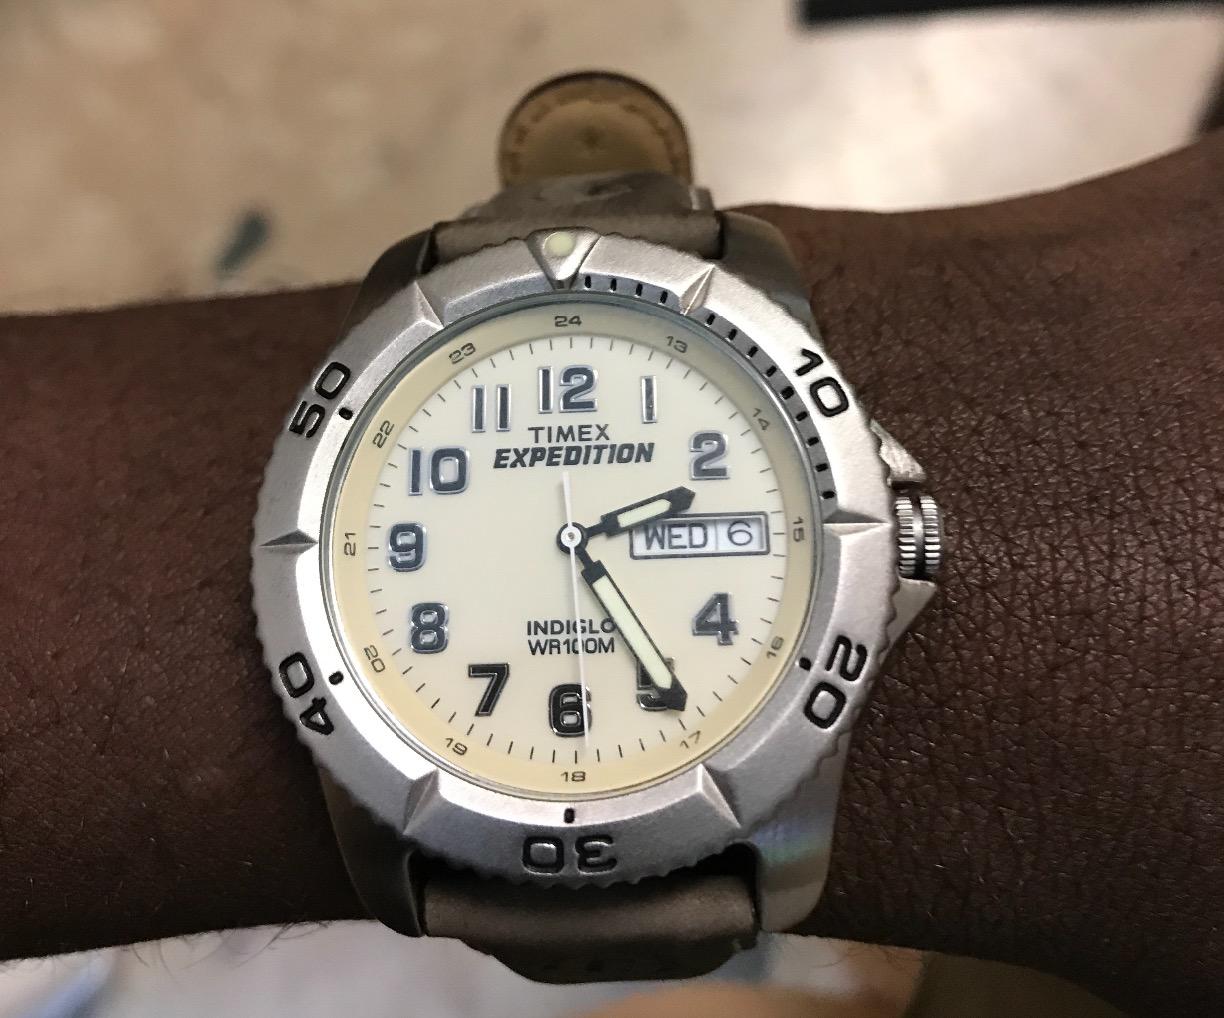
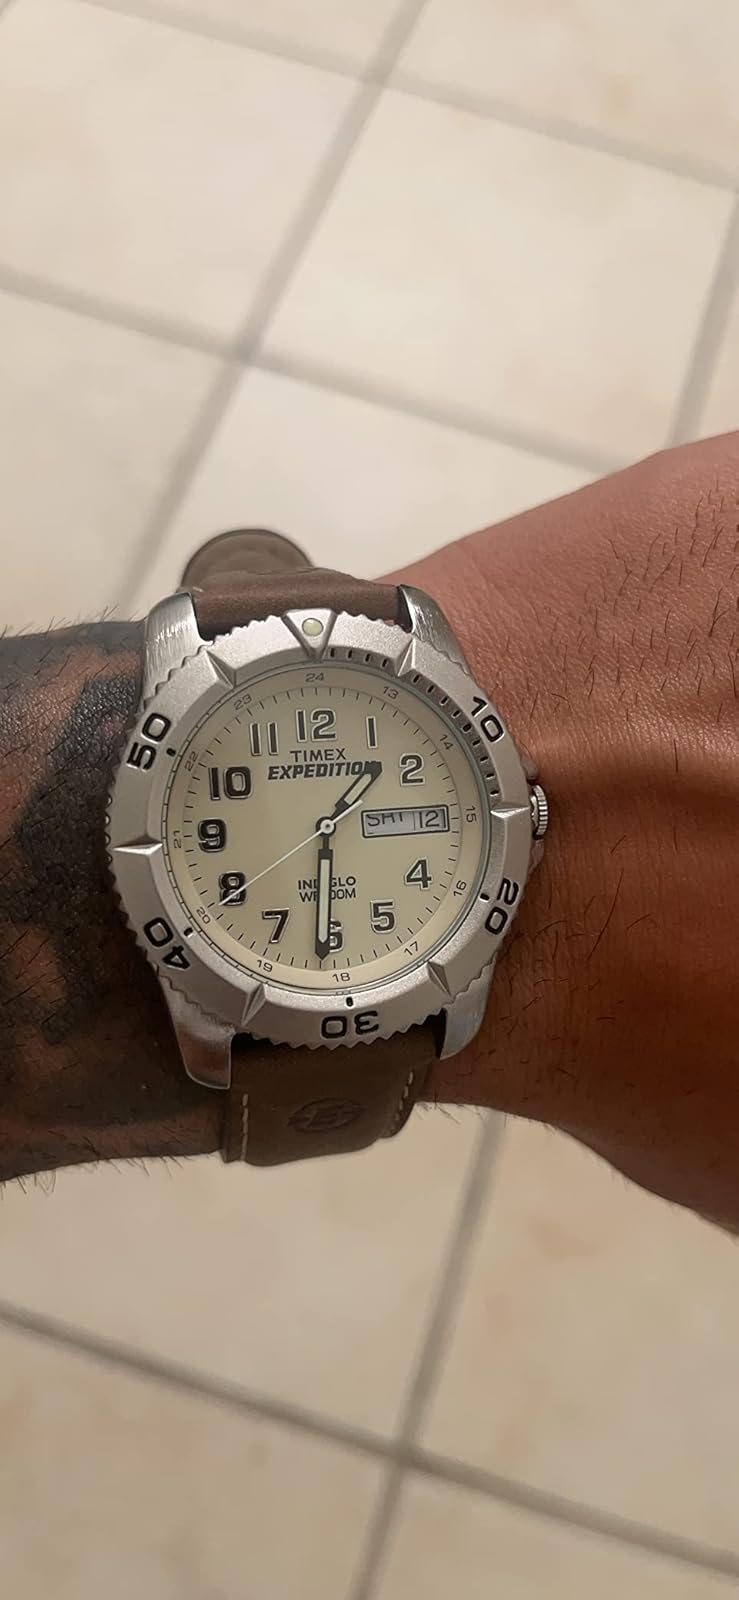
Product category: accessories_watch
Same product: yes